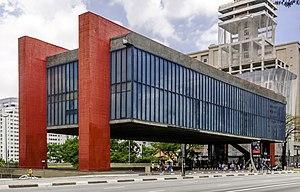
L’avenue Paulista est l’une des plus grandes et célèbres avenues de la ville de São Paulo au Brésil.